Zunbil dynasty

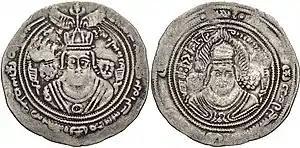

According to Anthony McNicoll, "the Zunbils ruled in the Kandahar area for nearly 250 years until the late 9th century AD". Their main capital Zamindawar was located in the present-day Helmand Province of Afghanistan. The shrine of Zoon was located about three miles south of Musa Qala in Helmand, which may still be traced today. Some believe that the Sunagir temple mentioned by the famous Chinese traveler Xuanzang in 640 AD pertains to this exact house of worship.